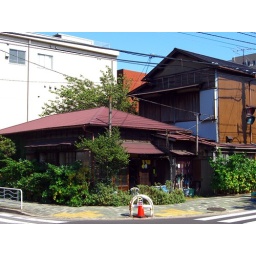
The wooden house in the east Tokyo